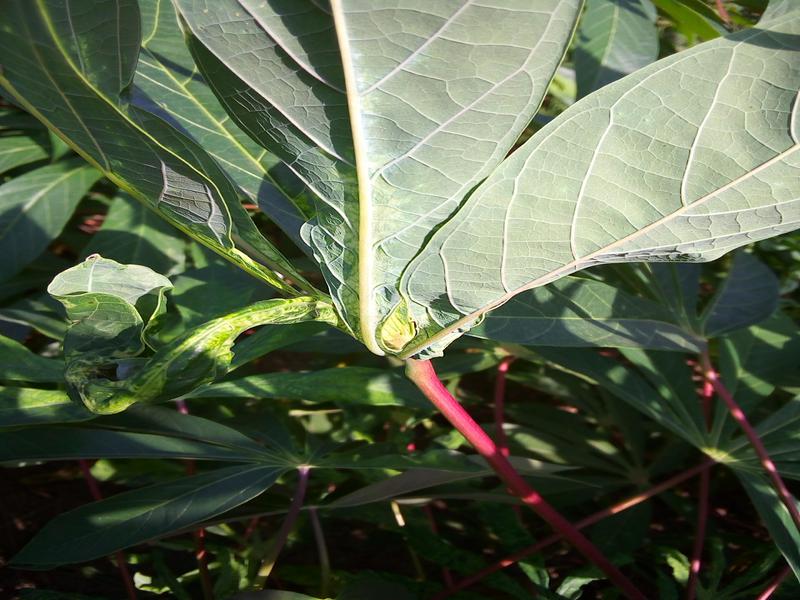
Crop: cassava
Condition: healthy